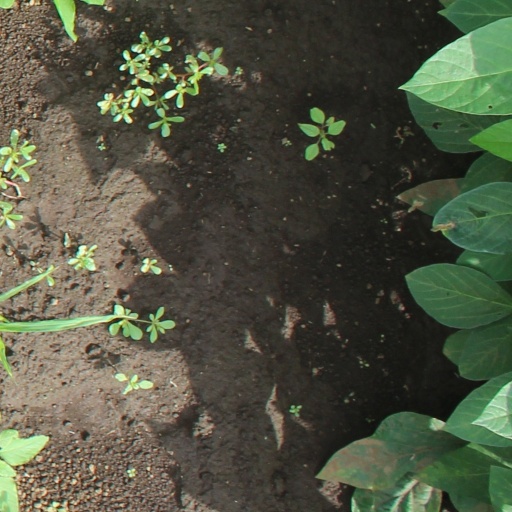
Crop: soybean